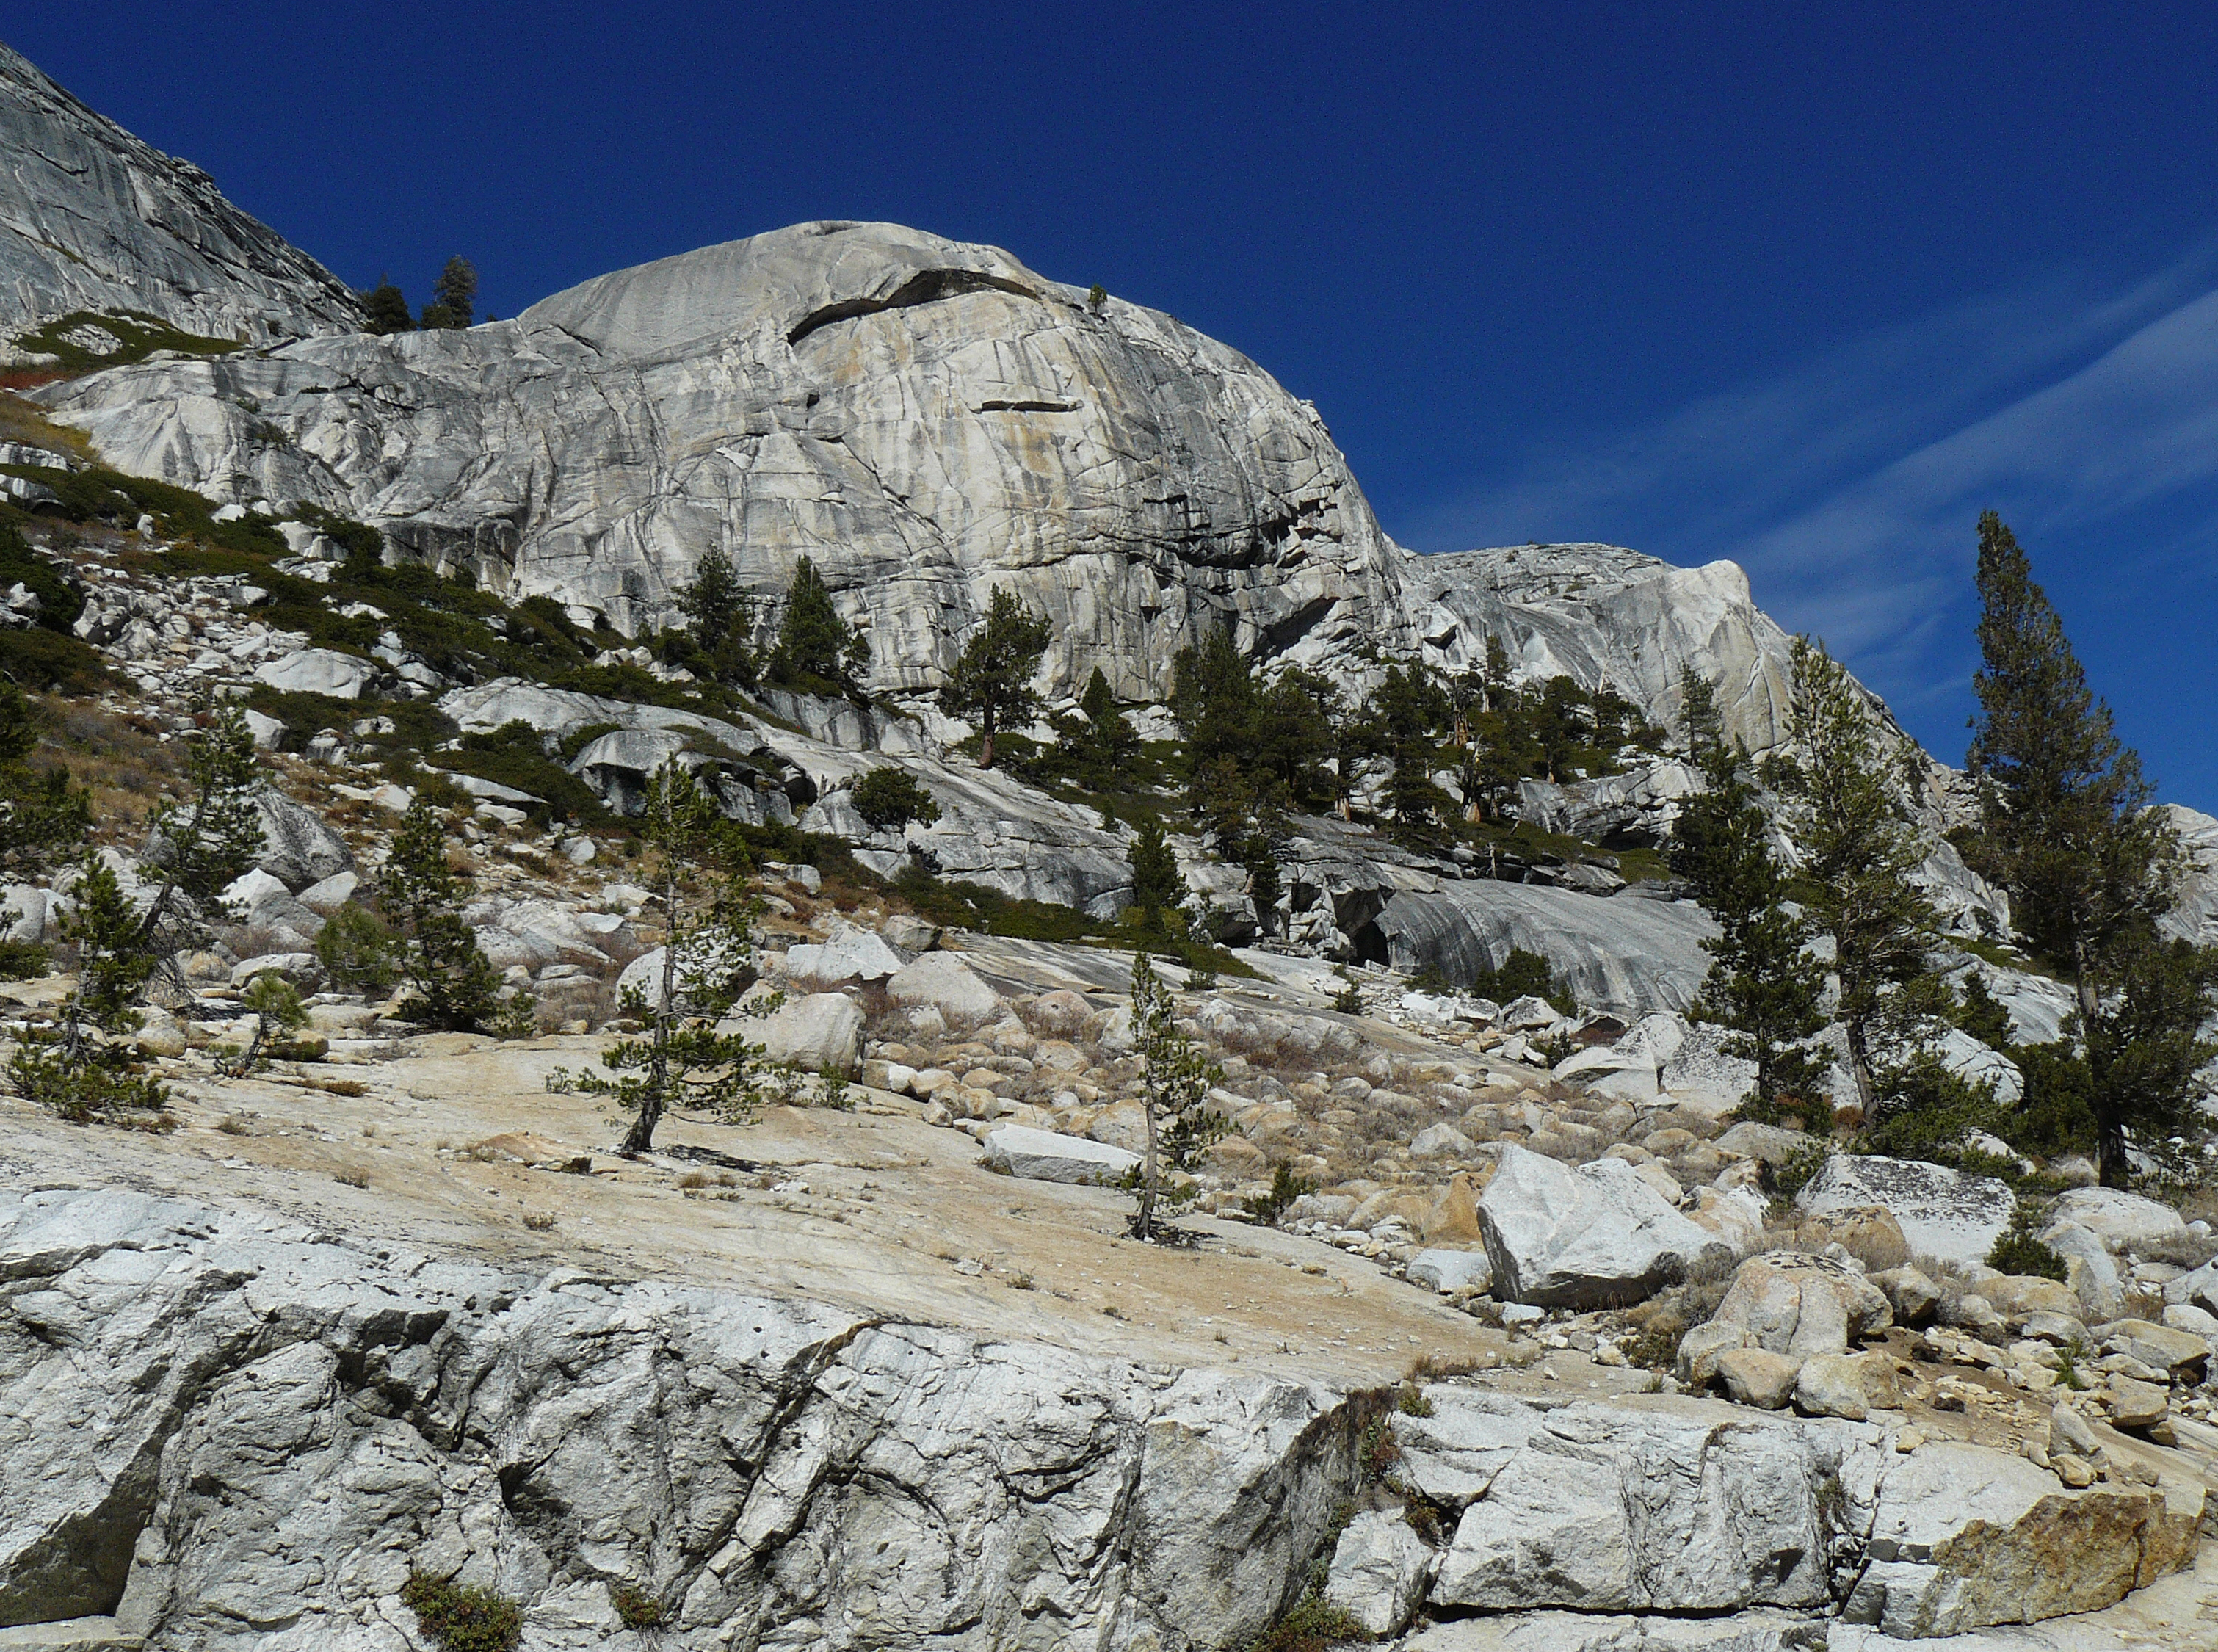
rock, wilderness, walking, mountain, snow, winter, adventure, valley, mountain range, terrain, ridge, summit, mountaineering, geology, alps, backpacking, plateau, cirque, joycecory, graniteformations, sierragranite, highsierras, travelandnature, highsierragranite, moraine, landform, mountain pass, geographical feature, mountainous landforms